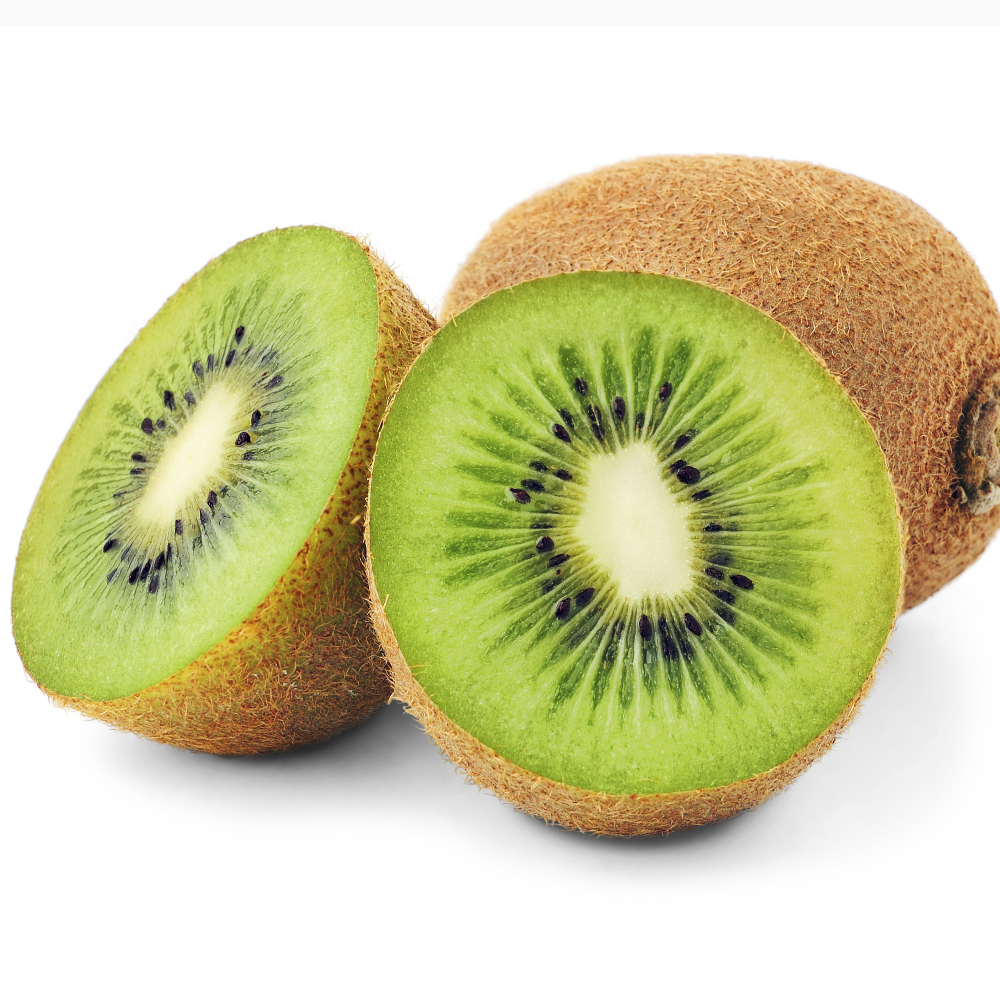
Label: Kiwi